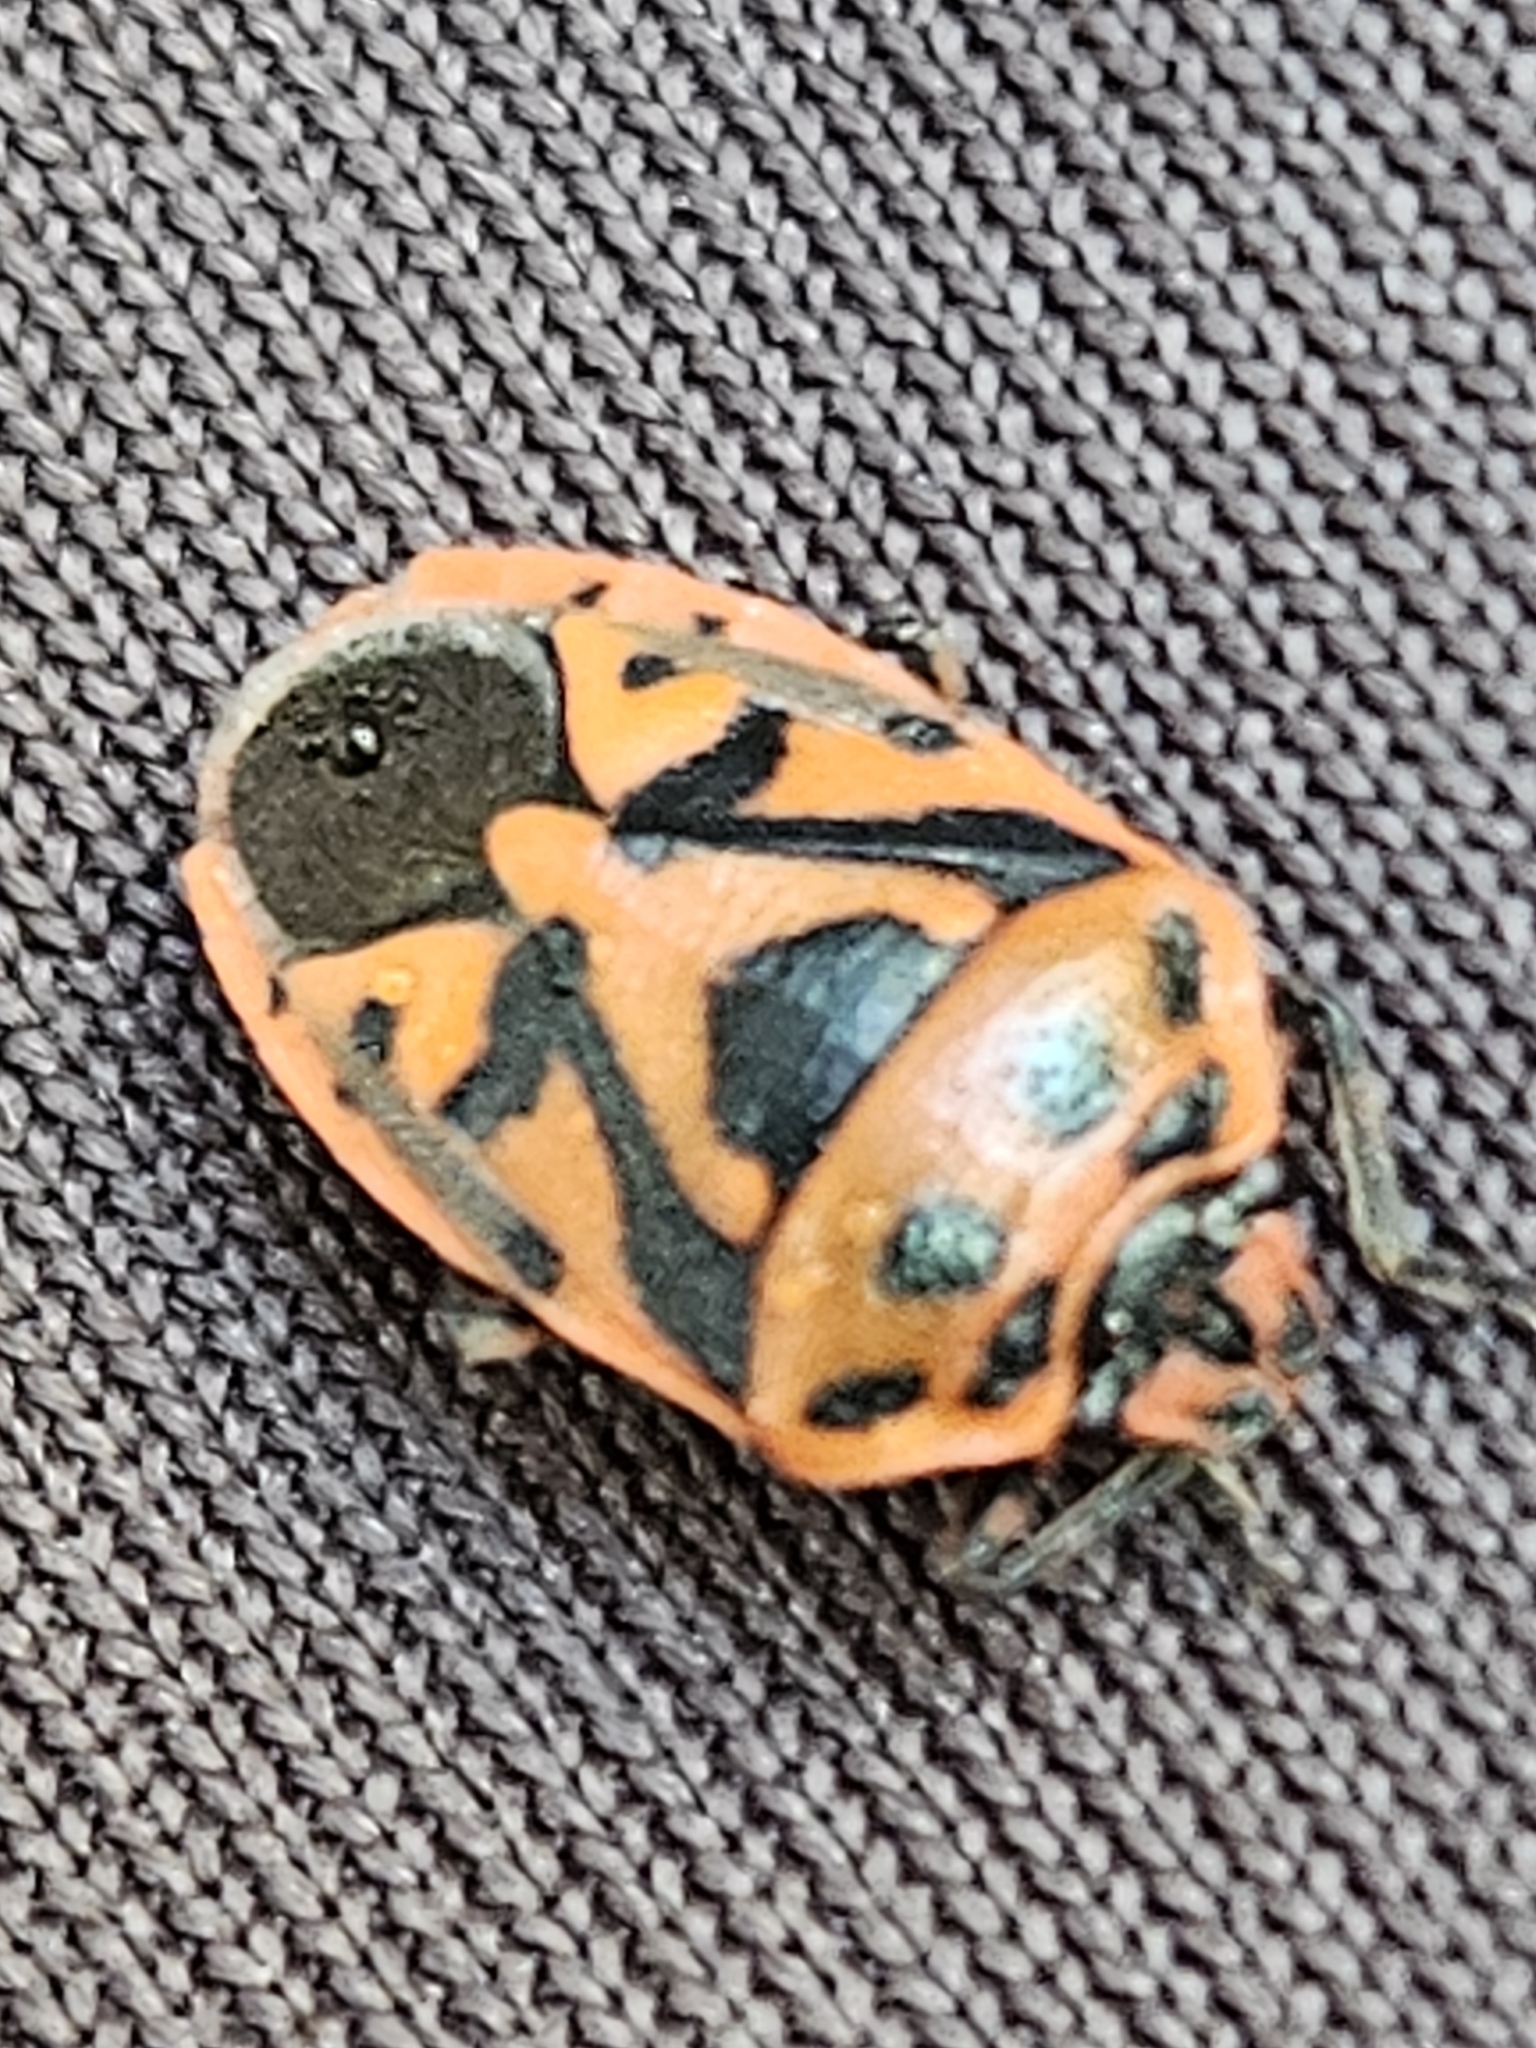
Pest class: stink_bug